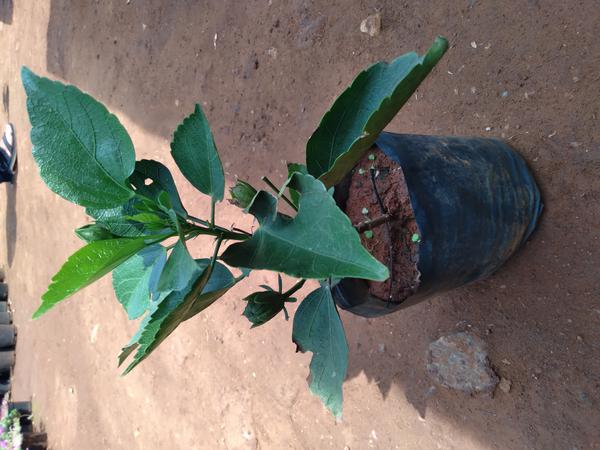
Plant: Hibiscus